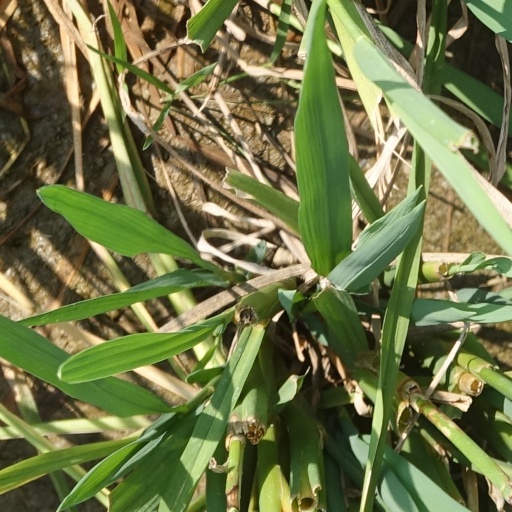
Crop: rice